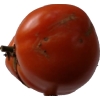
Label: tomato